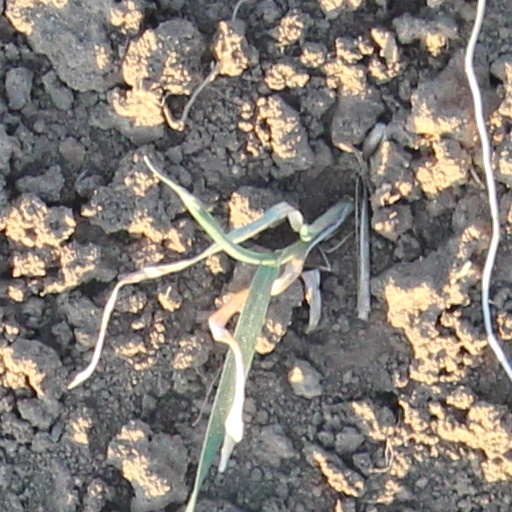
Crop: wheat